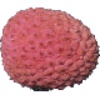
Label: lychee